Regent Park

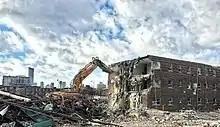
Demolition of residences in Regent Park. In 2005, the City approved the Regent Park Revitalization Plan, which seeks to replace the rapidly aging social housing units in the area.

More than a half-century old, the Regent Park projects were aging rapidly and in need of costly repairs. The city government developed a plan to demolish and rebuild Regent Park over the next many years, with the first phase having started in the fall of 2005. The addition of market units on site will double the number of units in Regent Park. Former street patterns will be restored and housing will be designed to reflect that of adjacent neighbourhoods (including Cabbagetown and Corktown) in order to end Regent Park's physical isolation from the rest of the city. In support of the Clean and Beautiful City campaign by former Toronto Mayor David Miller and to further the goal of renewing architecture in all Toronto Community Housing projects, an architectural competition was held for the design of the first apartment building in the complex. Toronto-based architectsAlliance was selected winner of the competition, with a modern glass point tower set on top of a red-brick podium structure in their proposal. While phase two had not yet been completed, the third stage of the revitalization plan began in May 2014, which will include newer or updated facilities. The revitalization plan has five phases. Phase two of the revitalization plan was completed in 2018 with the third phase set to be completed by 2023/2024.